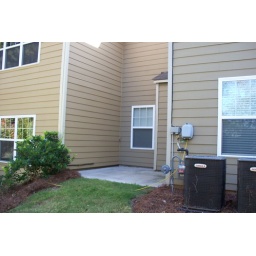
Private back patio on corner lot. Surrounded by grass and trees